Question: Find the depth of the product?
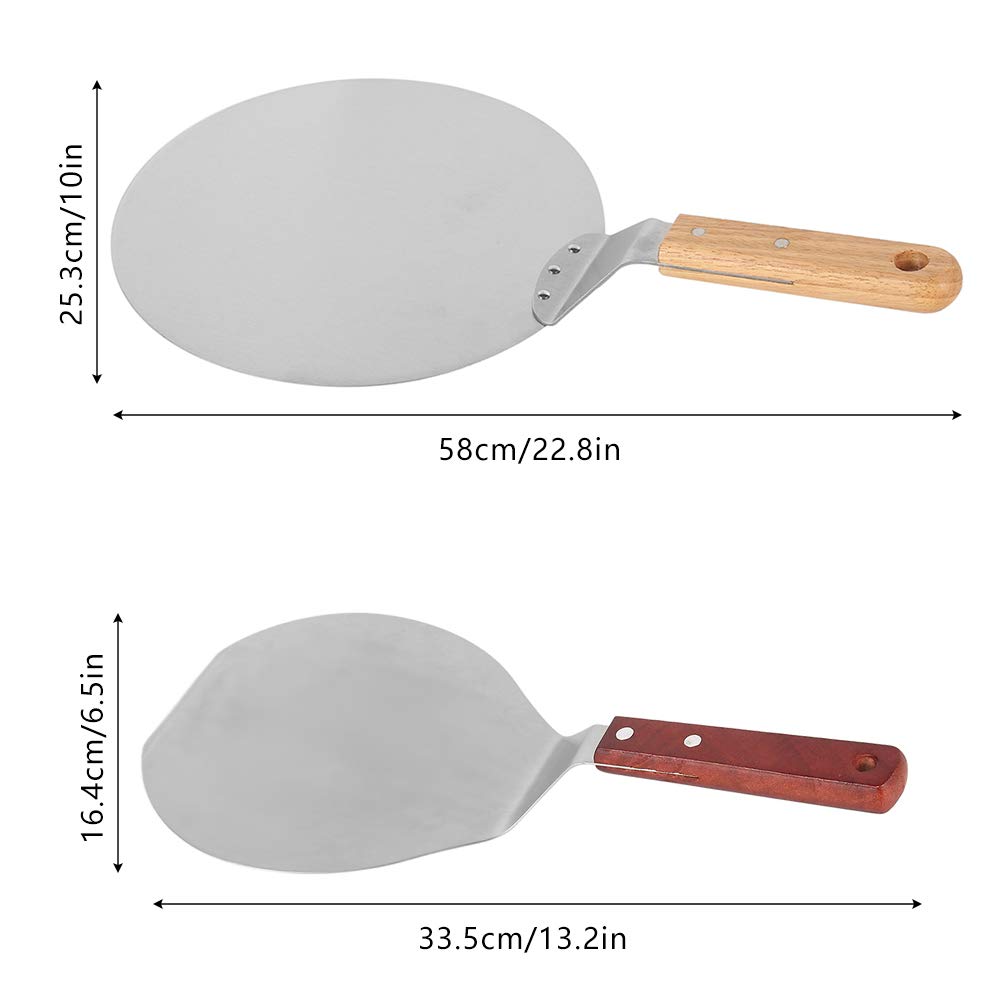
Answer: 58.0 centimetre